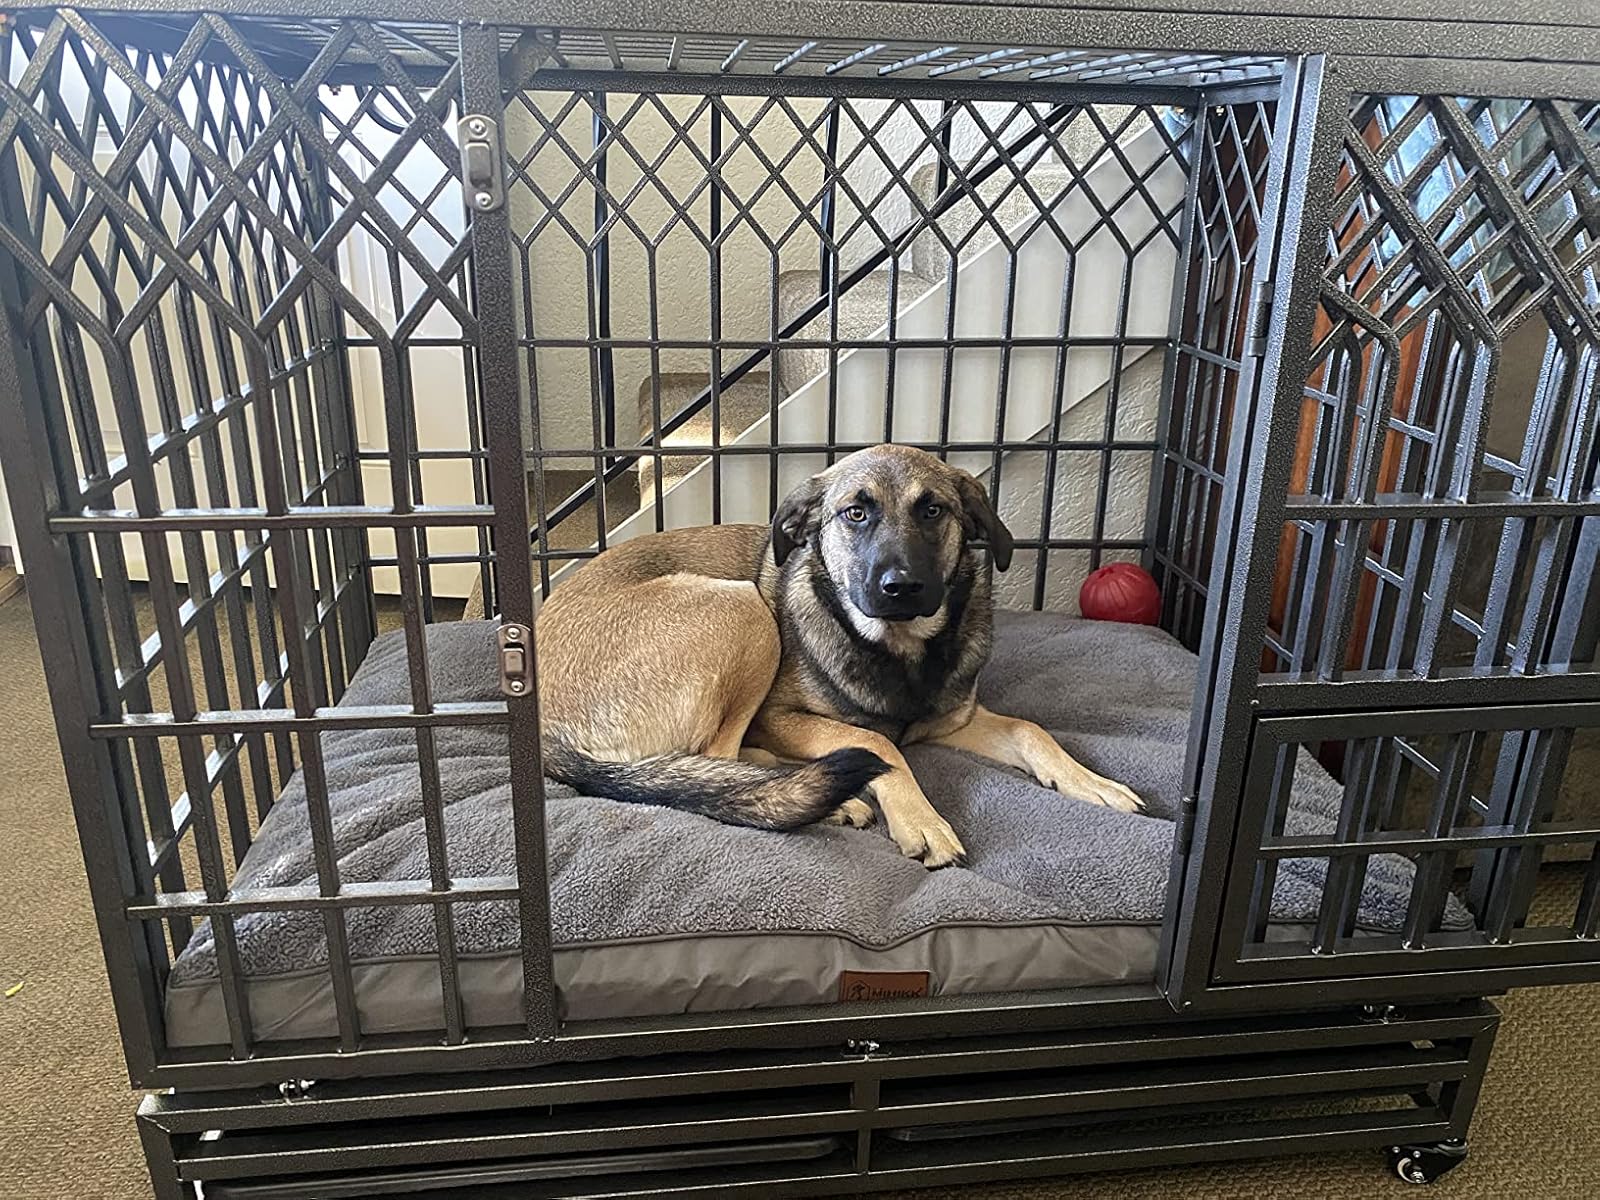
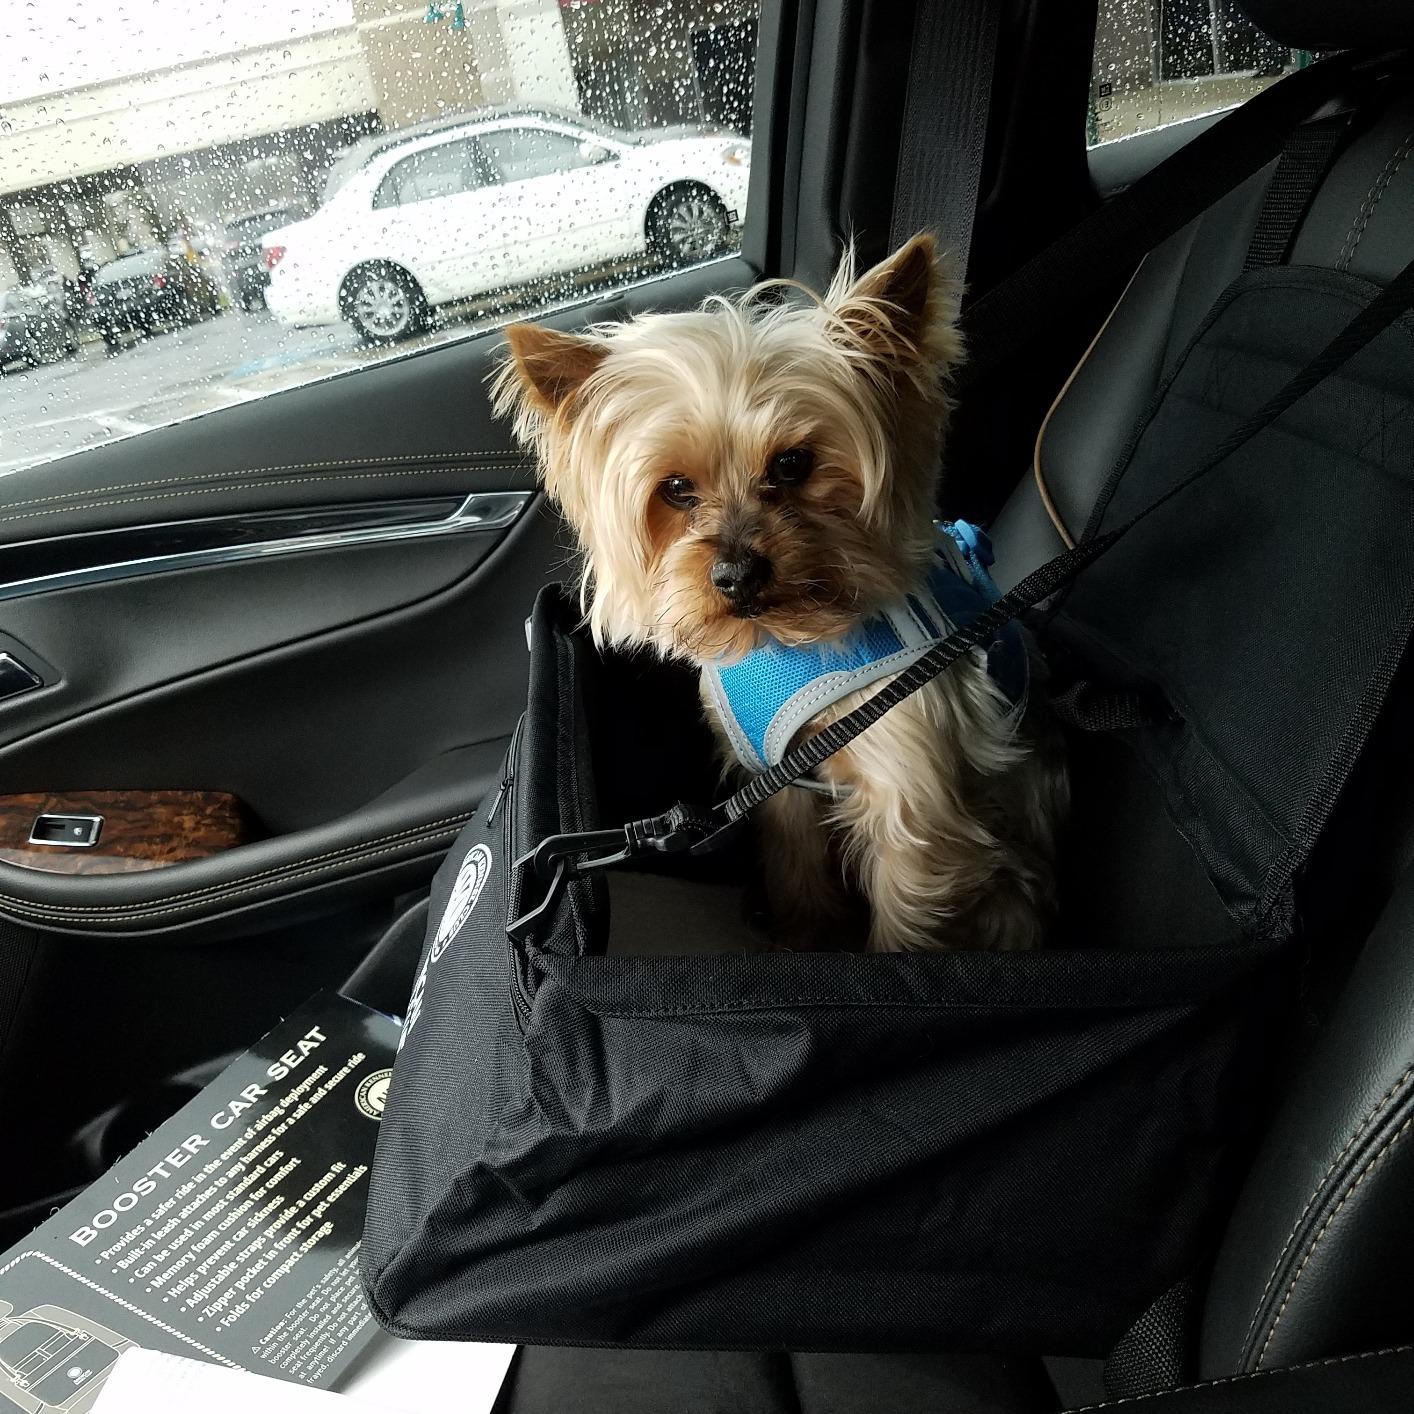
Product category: items_kennel
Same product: no